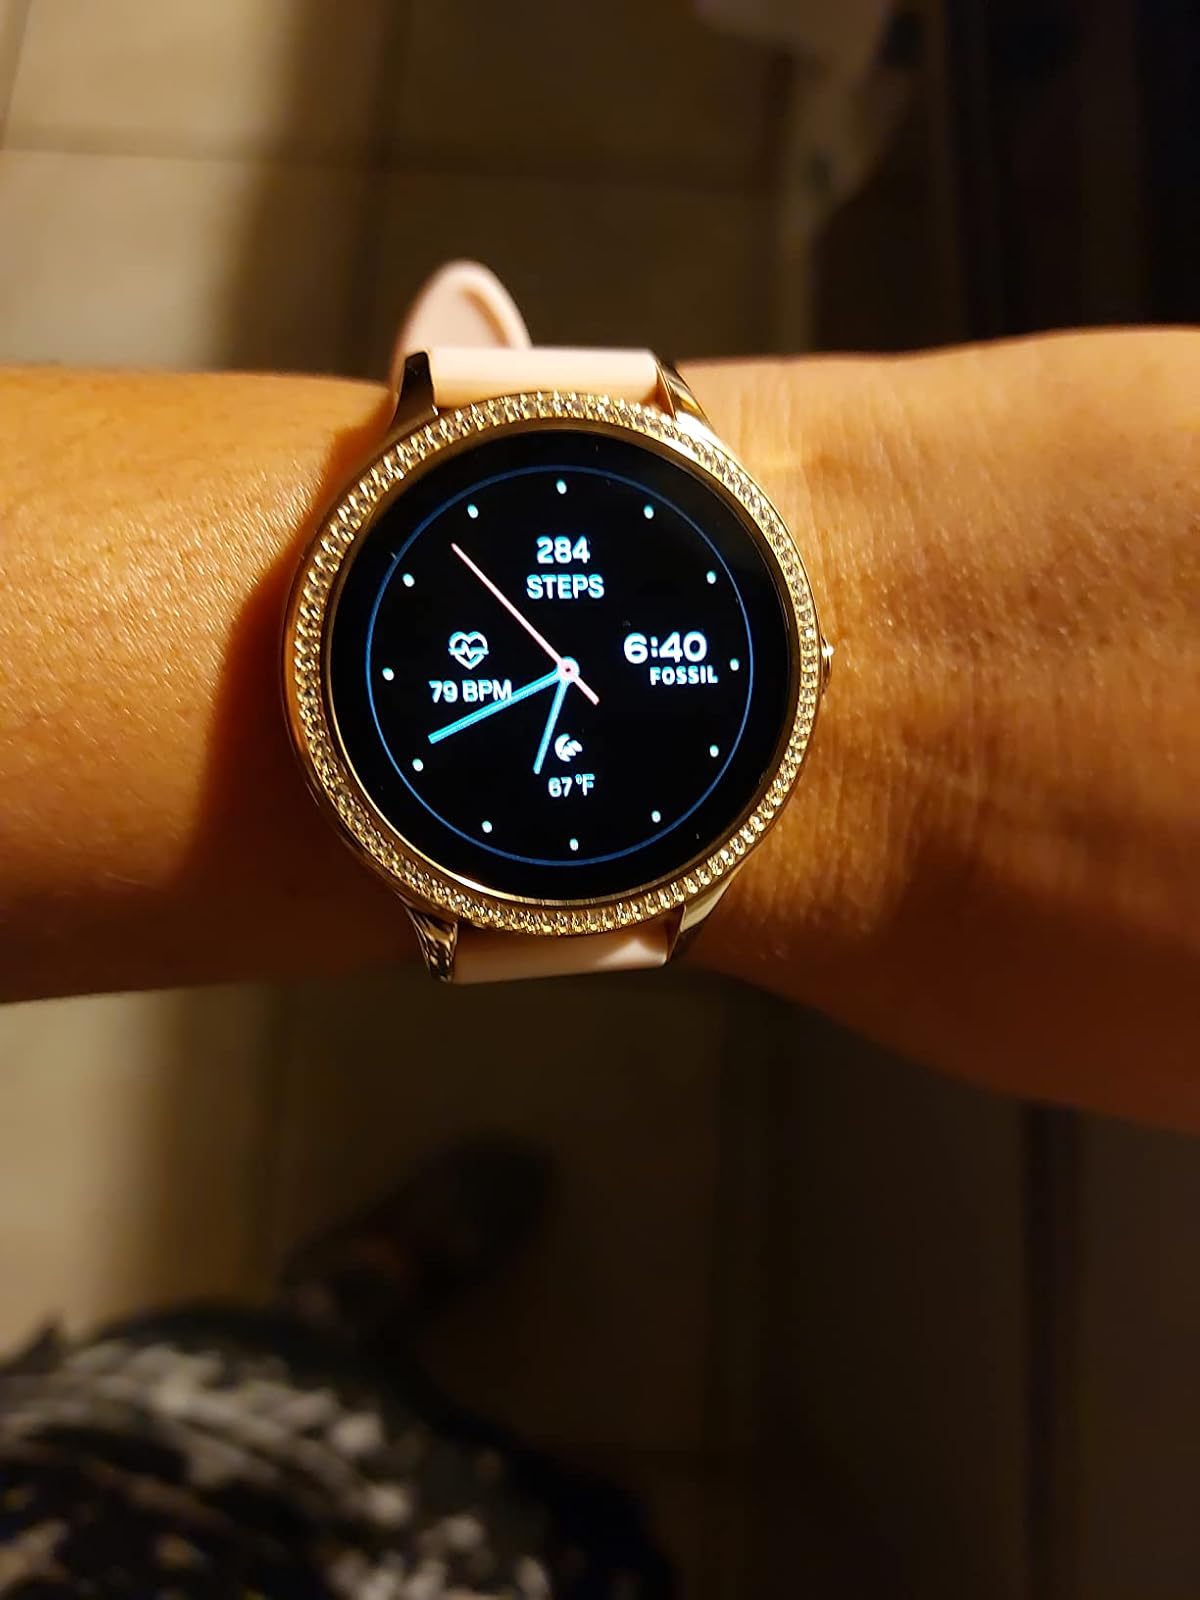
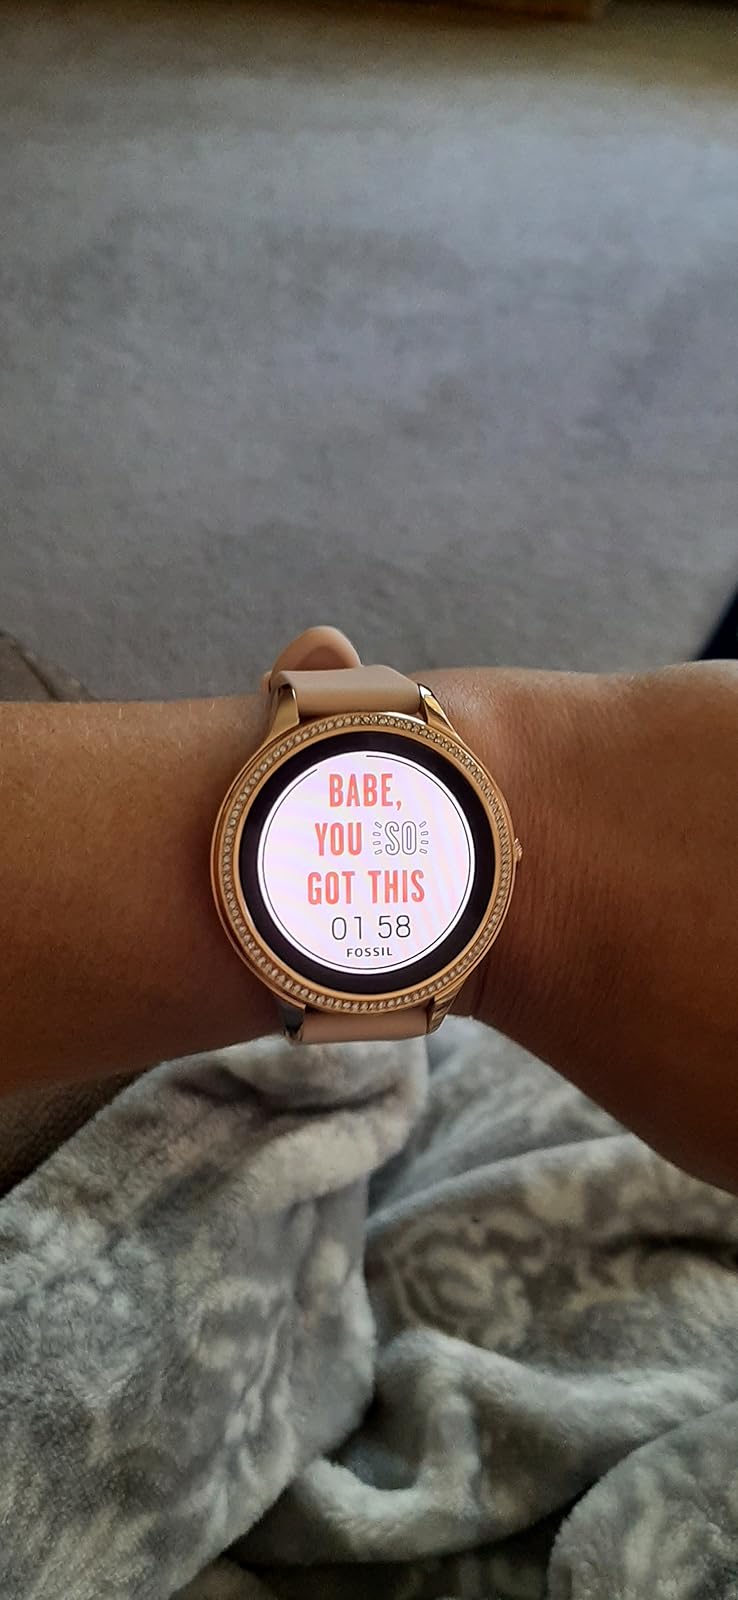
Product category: smartwatch
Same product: yes